Warrnambool line

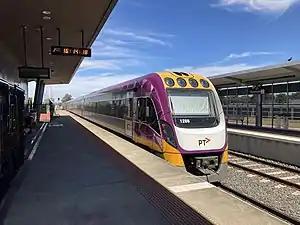
V/Line VLocity railcars run on the Warrnambool line

Alongside the passenger trains, Warrnambool line tracks and equipment are maintained by a fleet of engineering trains. The two types of engineering trains are: the shunting train, designed for moving trains along non-electrified corridors and for transporting other maintenance locomotives; and the infrastructure evaluation carriage designed for general infrastructure evaluation including track and electrical infrastructure (if travelling along electrified corridors). Most of these trains are repurposed locomotives previously used by V/Line, Metro Trains, and the Southern Shorthaul Railroad.